Bear Claw Casino & Hotel

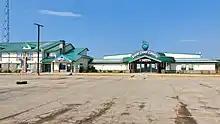
Bear Claw Casino & Hotel

It was the first casino in Saskatchewan operated by a First Nations group to open in the province in 1993; at that time, it was caught up in a legal battle between the local First Nations group and the province over jurisdiction. The casino opened in 1993 in the club house of the White Bear Golf Course. It moved into its current location in 1996.